Mary Ella Kirby Berry

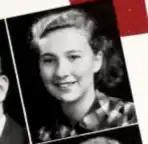
Senior Class Picture from Denison University Class of 1939. From Denison University Adytum Archives.

Mary Ella Kirby was born in March 1916, in Sadiya, Assam, India to Herbert William Kirby and Mary Ella Reeves. The family lived in Assam, India until 1922 when they returned to the United States. They moved to Granville, Ohio, where Berry participated in the World Wide Guild, the Baptist Young People's Union, and the League of Health Guard Knights with her Sunday school.